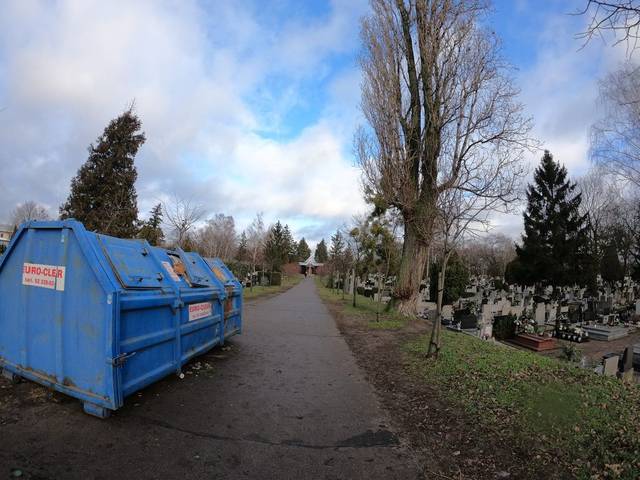
Region: Poland
Coordinates: 53.14, 17.999